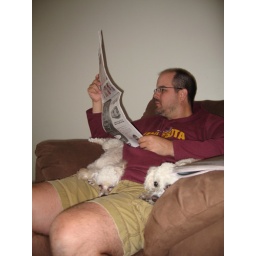
Dogs all over the place. I have to hide at the kitchen table to read most of the time.